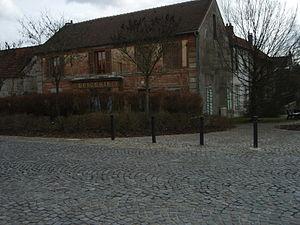
Le quartier de Bouviers, ancien hameau, est situé à Guyancourt dans le département des Yvelines.